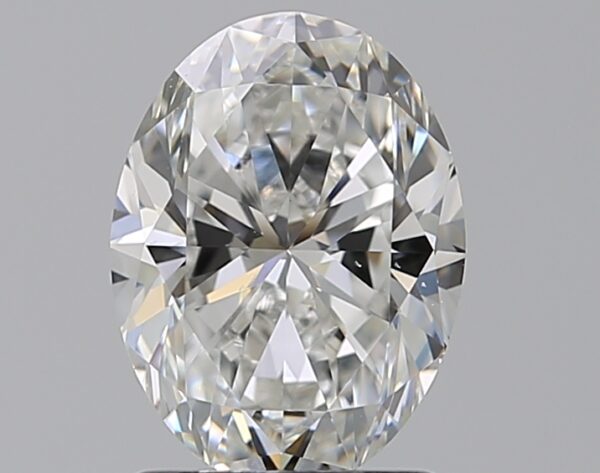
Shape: oval
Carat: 1.5
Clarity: VS1
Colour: F
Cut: EX
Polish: EX
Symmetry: EX
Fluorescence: N
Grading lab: GIA
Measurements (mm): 8.55 x 6.38 x 4.07